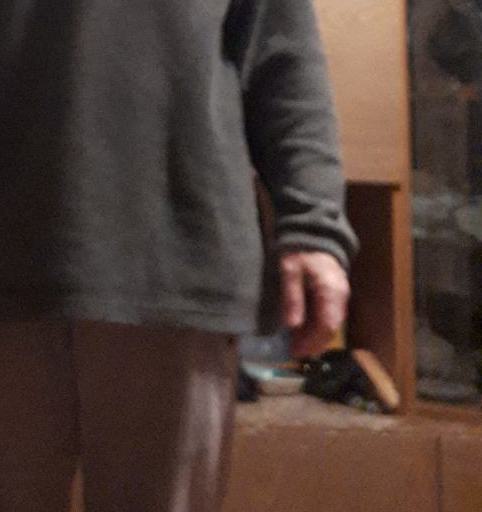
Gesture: no_gesture